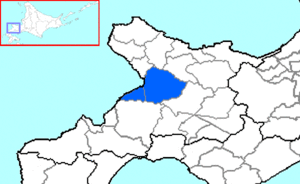
Le district d'Iwanai est un district de la sous-préfecture de Shiribeshi sur l'île de Hokkaidō au Japon.